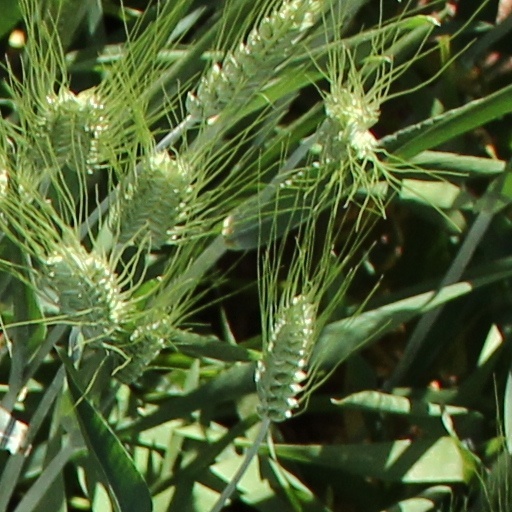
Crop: wheat